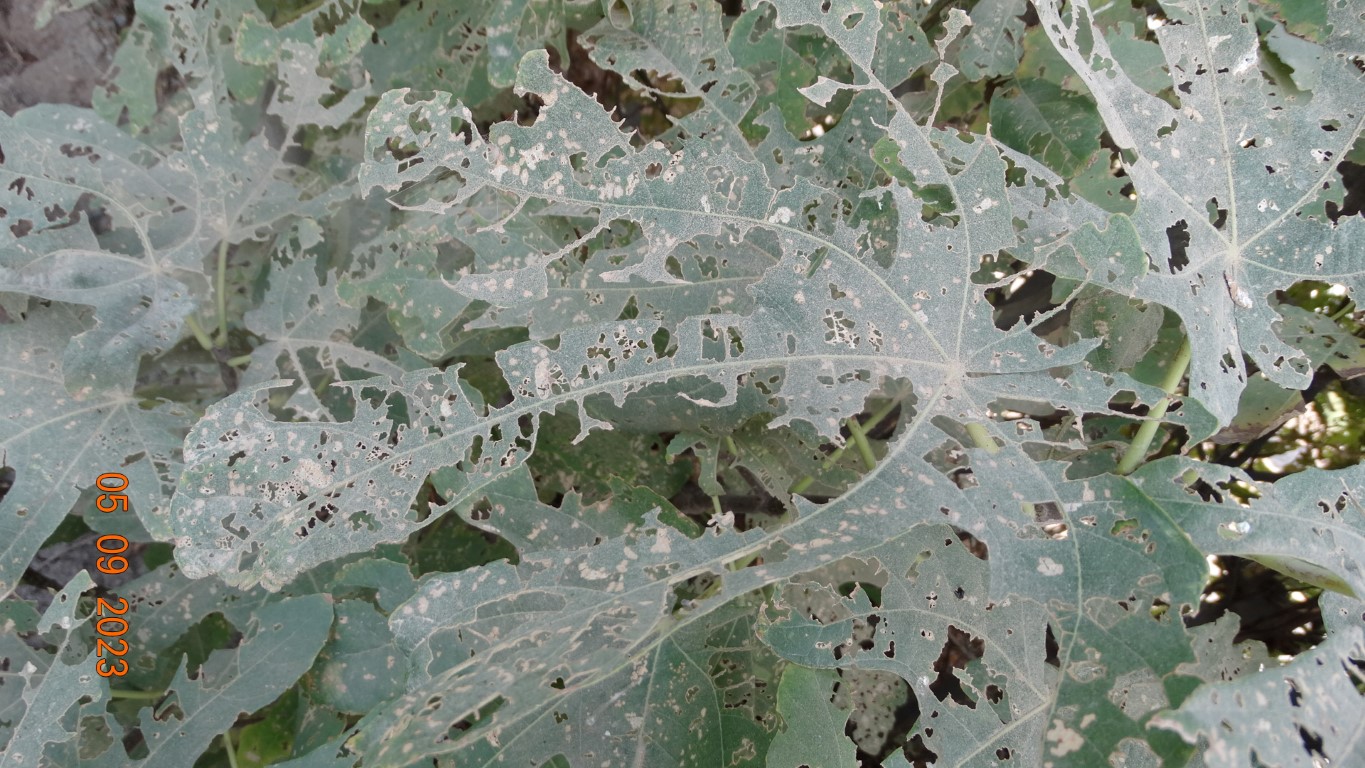
Label: infected